D-CON

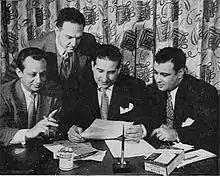
1950 d-CON meeting. From left to right: Jermone Garland, d-CON vice president of sales; Joe Adams, d-CON public relations director; Lee Ratner, d-CON president; Alvin Eicoff, Marfree vice president

Ratner hired four men to start the d-CON Company in the Summer of 1950. On September 5, a trial run of radio advertisements costing $1,000 was purchased. For seven days, fifteen-minute infomercials ran on two radio stations – WIBW in Topeka and WLW in Cincinnati – during farm or news programs. Mail order demand created by the ads was high and the following week the ads aired thrice daily on the stations. As demand remained high, more stations were added. Print ads in farm papers followed. By December, d-CON was spending $30,000 a week on coast-to-coast ads across 425 radio stations, and employed 60 people. According to company claims, d-CON was selling more rodent killer in a week than their nearest competitor sold in a year. A month later, the company was up to 100 non-sales employees.